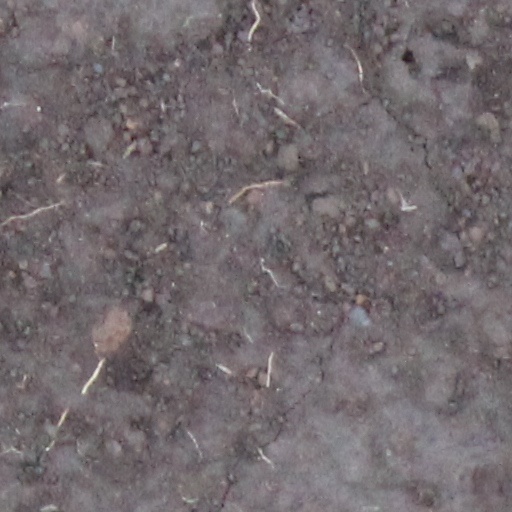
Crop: wheat